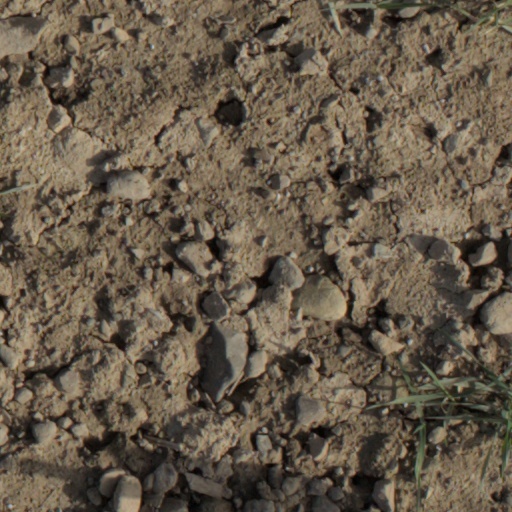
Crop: wheat